Ferdinand Runk

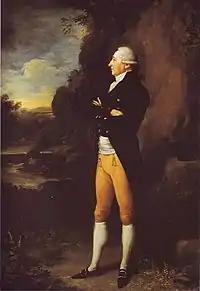
Ferdinand Runk by Joseph Bergler, 1802

Ferdinand Runk (October 14, 1764 – December 3, 1834), also known as Franz Ferdinand Runk, was a German-Austrian landscape painter, draftsman and etcher.